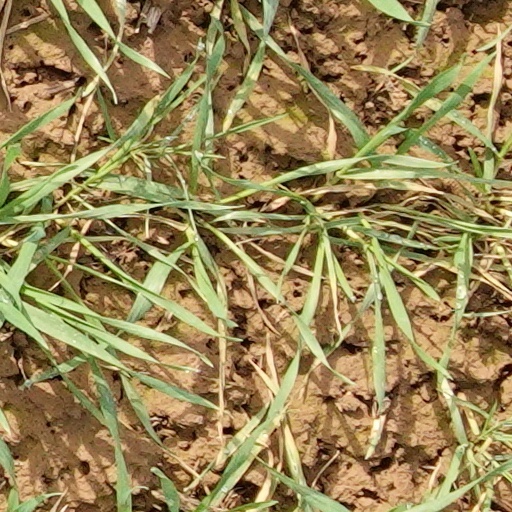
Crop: wheat